Synsacrum

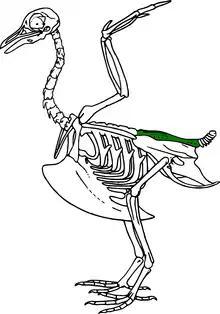
This stylised bird skeleton highlights the synsacrum

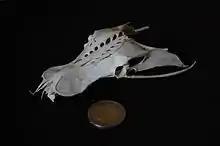
Pelvis of a Gull; formed by the Synsacrum (fused vertebrae placed centrally) and the two innominate bones either side

The synsacrum is a skeletal structure of birds and other dinosaurs, pterosaurs, as well as xenarthran mammals, in which the sacrum is extended by incorporation of additional fused or partially fused caudal or lumbar vertebrae. Some posterior thoracic vertebrae, the lumbar, sacral and a few anterior caudal vertebrae are fused to form a complex bone called synsacrum. In birds, inate bones are fused with the synsacrum to a greater or lesser extent, according to species, forming an avian pelvis. This forms a more extensive rigid structure than the pelvis of a mammal, fulfilling requirements for flight, locomotion and respiration. Posterior to the bird synsacrum there are a few free caudal vertebrae, the last of which is the pygostyle to which the long, stiff tail feathers are attached. The central section of the synsacrum is swollen to accommodate the glycogen body, an organ whose function is as yet unclear but which may be associated with balance.